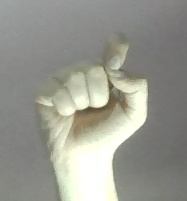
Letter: fa